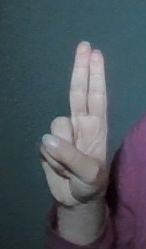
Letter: taa